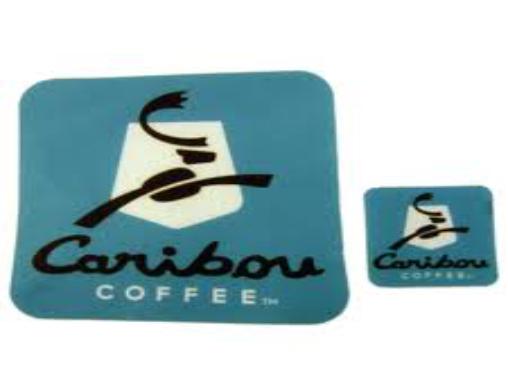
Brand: Caribou Coffee
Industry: Food